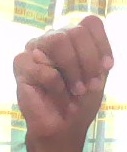
ASL sign: M